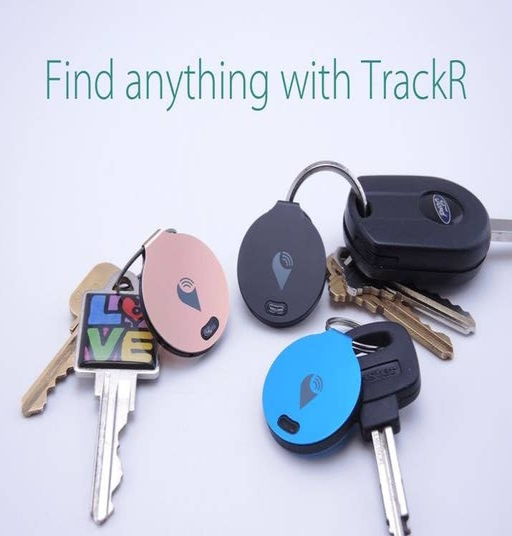
for the guy who can never find his keys